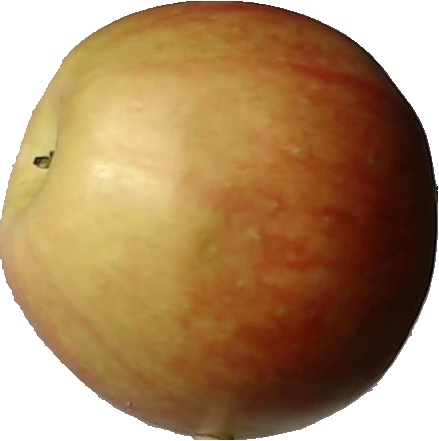
Label: apple_red_2